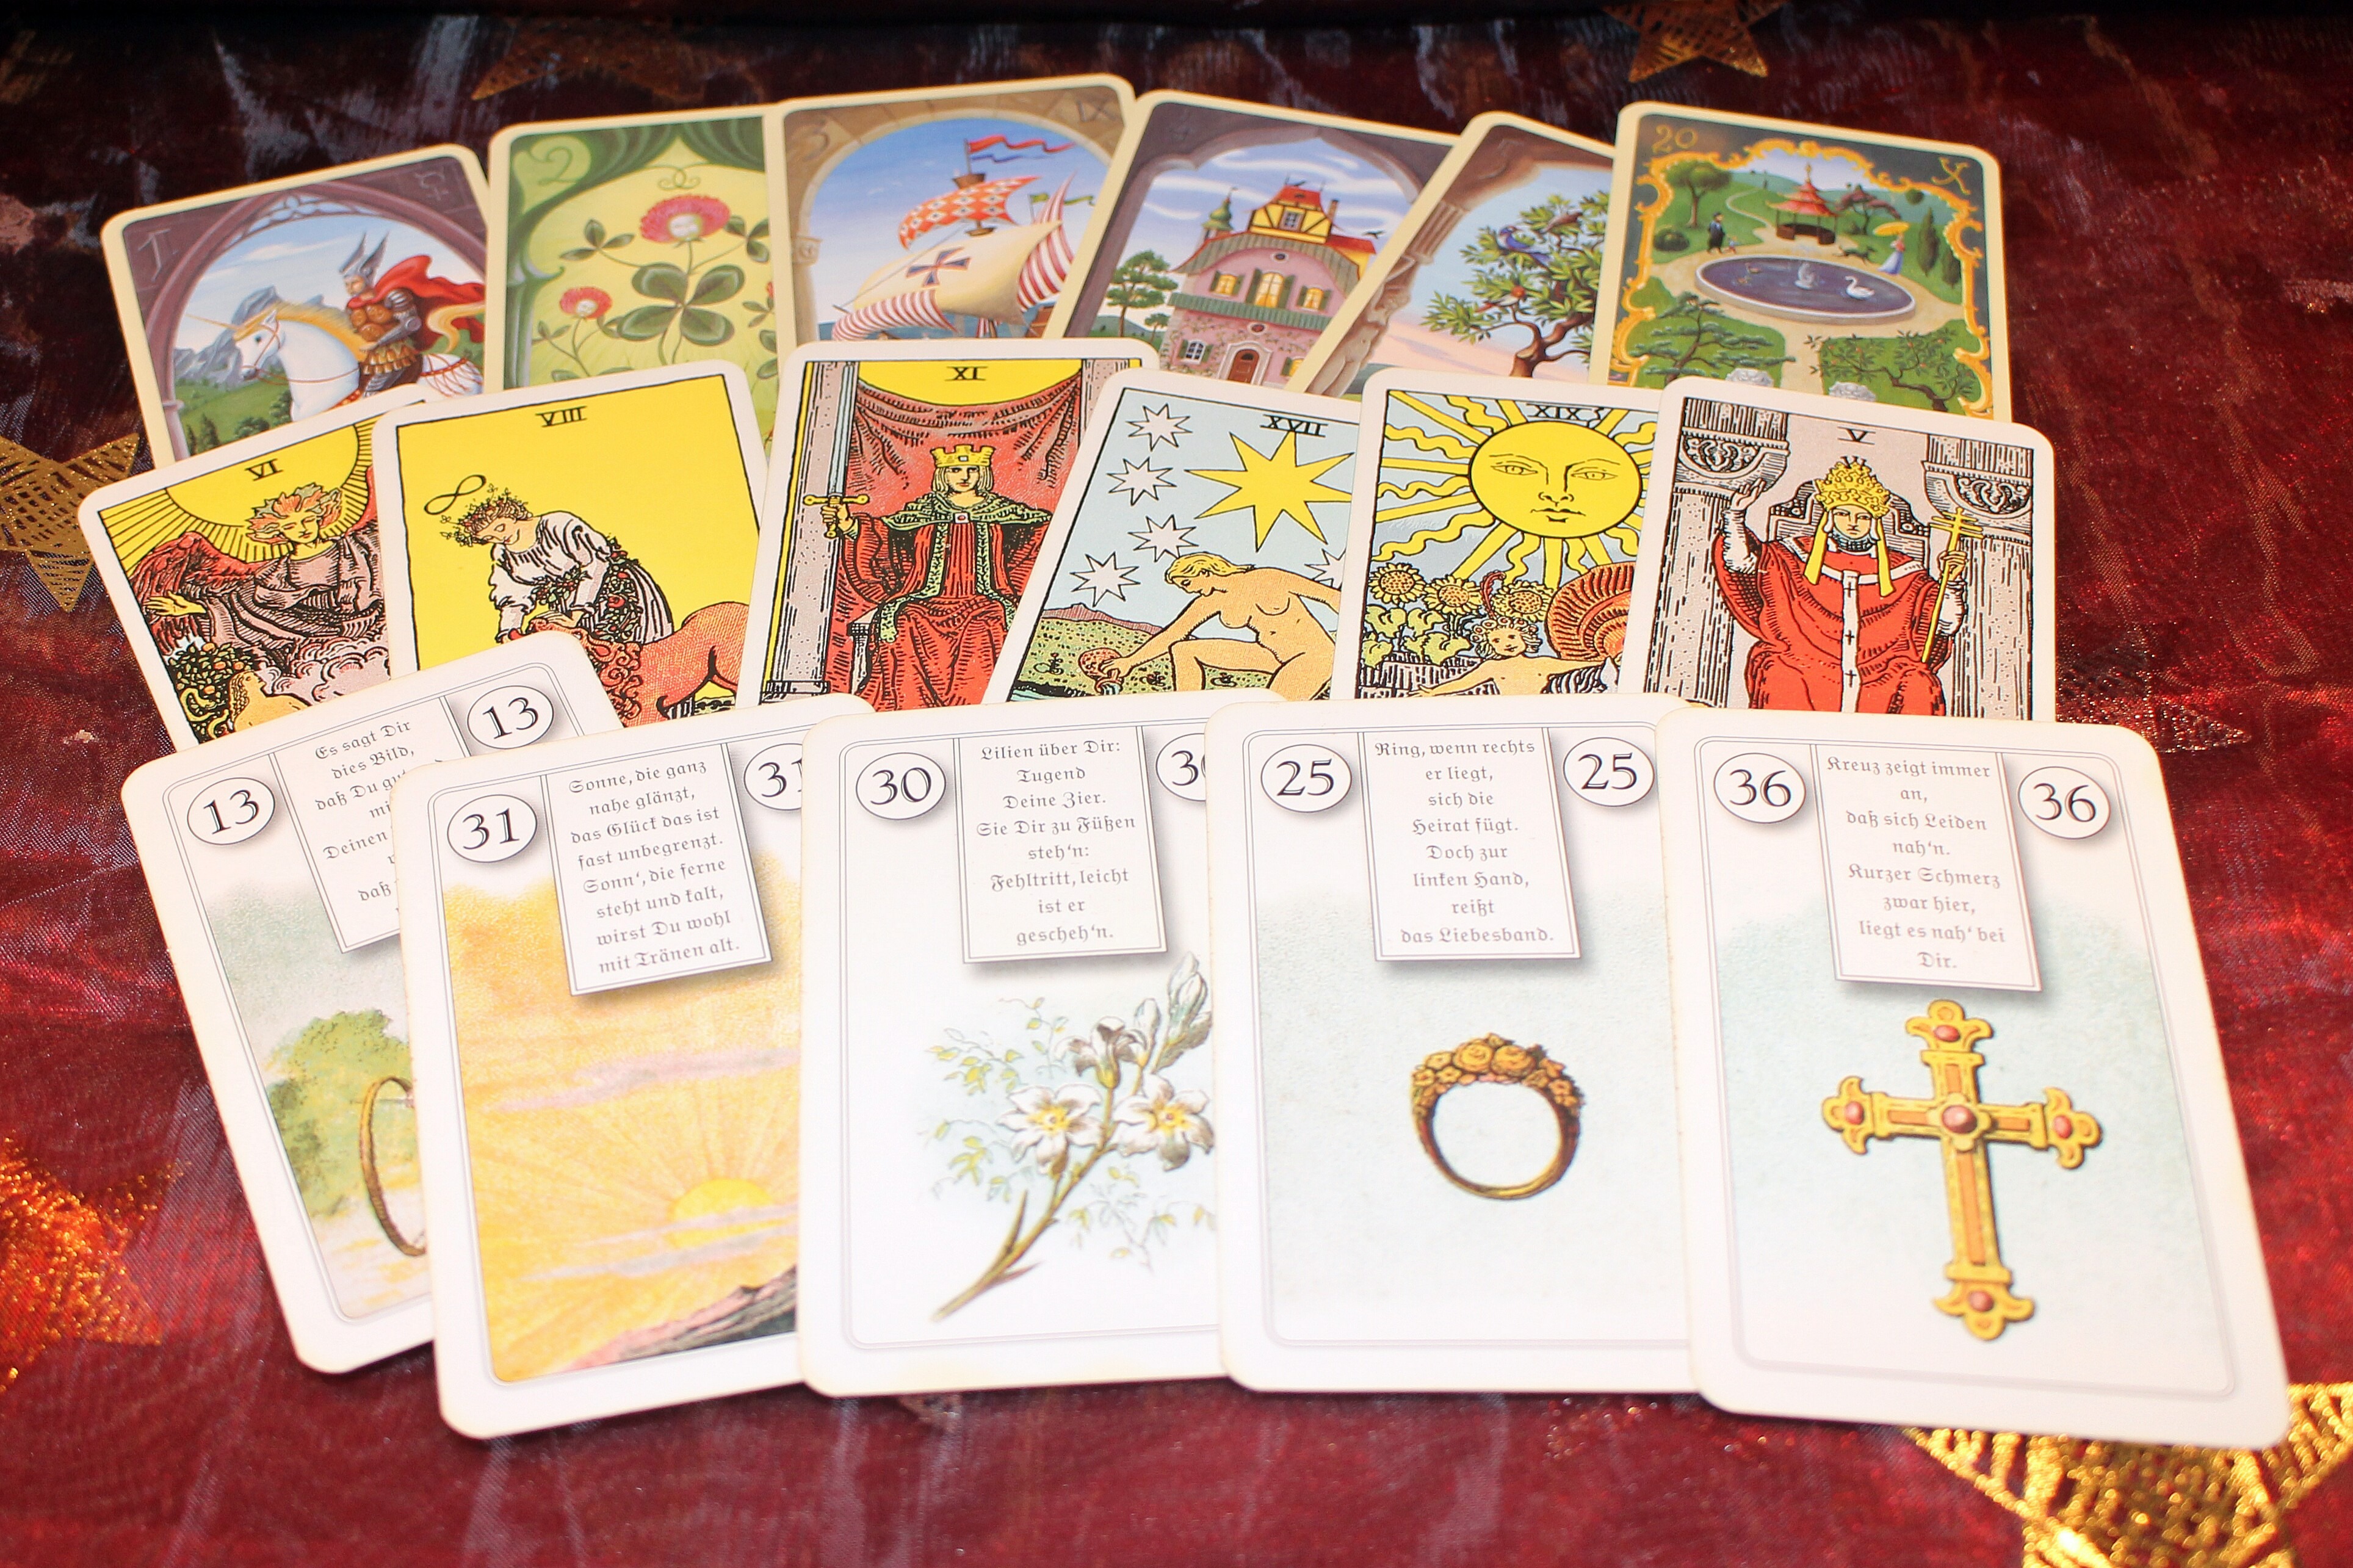
spiritual, cards, prop, games, oracle, playing cards, new age, fortune telling, clairvoyance, fortune teller, oracle cards, future interpretation